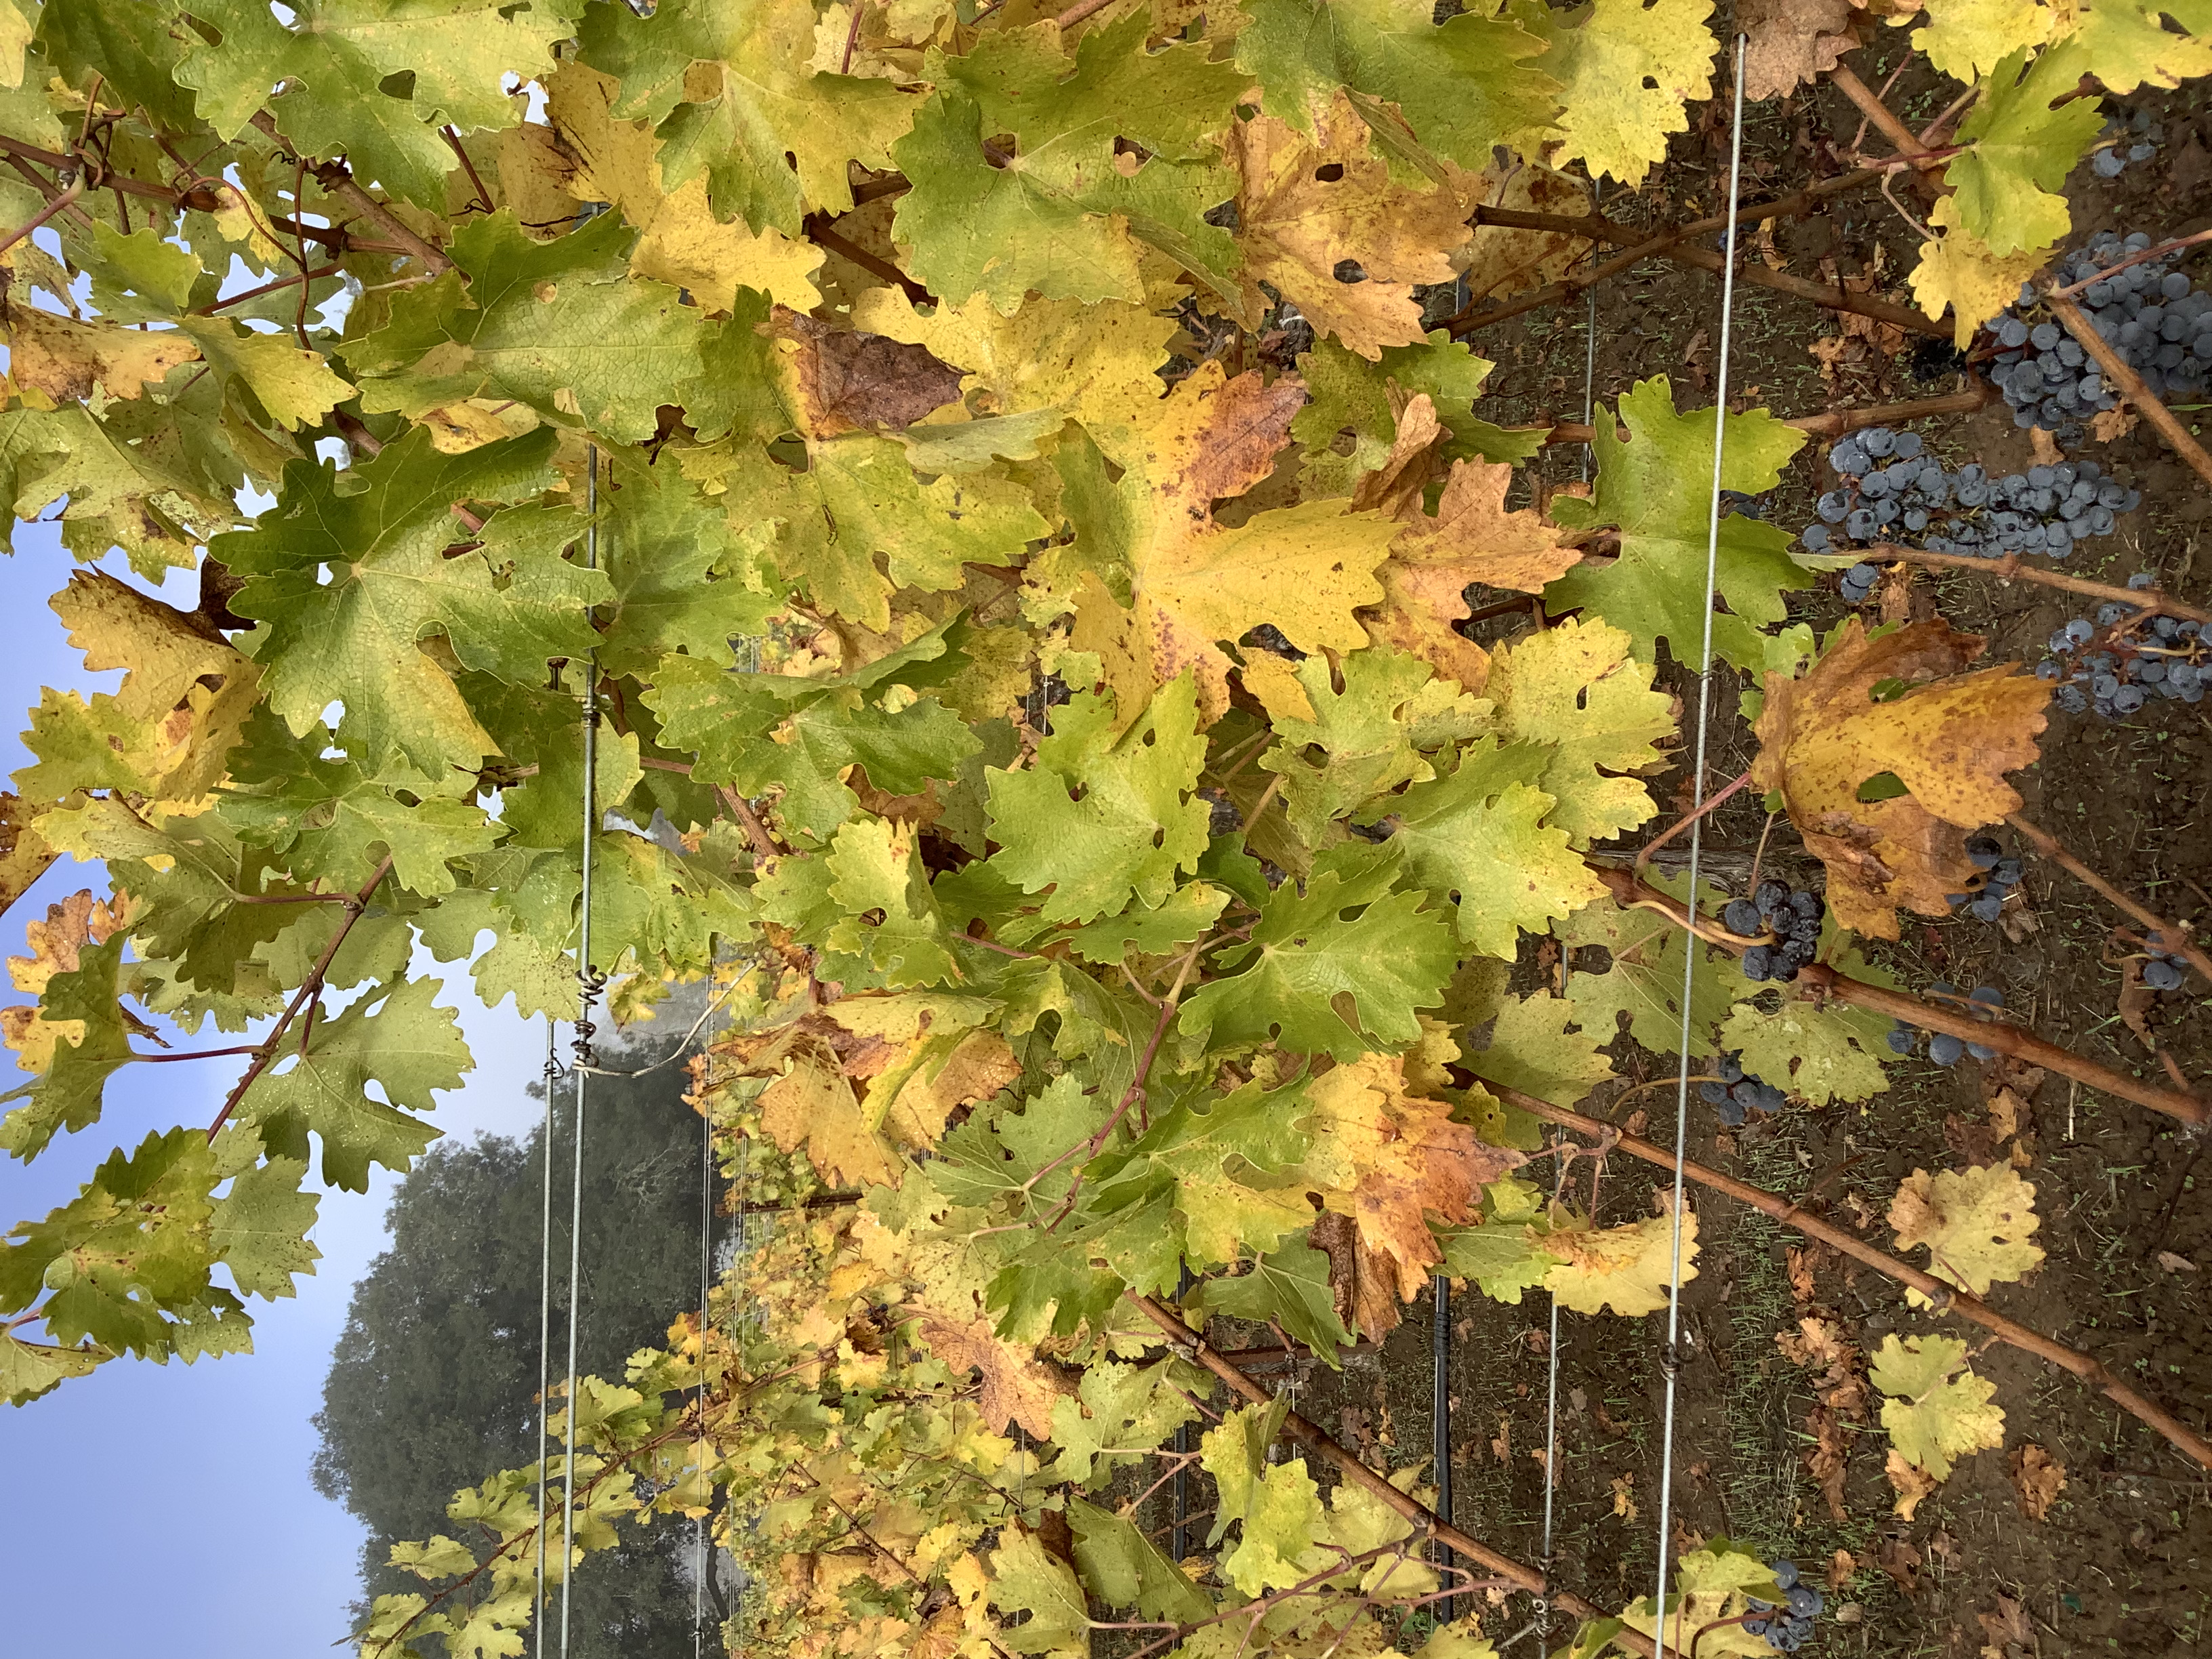
Label: No Virus